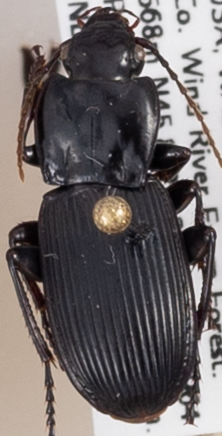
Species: Pterostichus herculaneus
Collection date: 2022-06-14
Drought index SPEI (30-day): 1.45
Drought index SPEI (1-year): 1.28
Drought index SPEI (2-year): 0.54